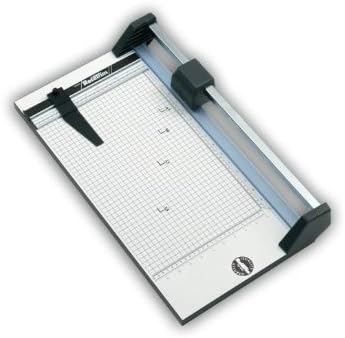
CARL 13848 CARL 48" Industrial Trimmer - 10 Sheets
Category: Office Products
A premium trimmer specially designed for medium volume office and classroom applications. Sturdy MDF base is calibrated and features preset measurements for common-sized items. Accepts wide-format output from poster-sized ink-jet printers. Also trims card stock, acetate, cardboard, drafting film, illustration board, leather, black core artist mat board, plastic sheets, laminates, tissue paper, and much, much more!
Features: Industrial trimmer for wide-format output, card stock, acetate, plastic sheets, laminates and much more. Sturdy calibrated MDF base with pre-set measurements. | Accepts wide-format output from poster-sized ink-jet printers. | Also trims card stock, acetate, drafting film, illustration board, leather, plastic sheets, laminates, tissue paper, and much, much more! | Sturdy MDF baseboard is calibrated with preset measurements | Manufacturer's limited lifetime warranty. | Self-sharpening rotary trimmer | Base material: wood mdf | Extra rigid guide rails and nylon bearings | Trims card stock, acetate, cardboard, drafting film, illustration board, leather, black core artist mat board, plastic sheets, laminates, tissue paper and much more | Limited lifetime warranty including blade